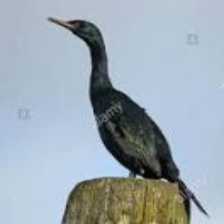
Species: DOUBLE BRESTED CORMARANT
Scientific name: PHALACROCORAX AURITUS